Utica Pent-Ups

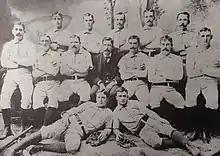
1886 Utica Pent-Ups, champions of the International League

The Utica Pent-Ups (alternately, the Pentups) were a professional baseball team based in Utica, New York, that played in the International Association for the 1878 season, the National Association in 1879, and different incarnations of the New York State League. The Pent-Ups were members of the first New York State League (which became the International League in 1886) from 1885 to 1887, the second from 1889 to 1890, and the third from 1898 to 1909. Many major-league baseball players played for the team, including outfielder George Burns, who won a World Series with the New York Giants in 1921.